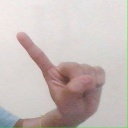
अक्षर: ए